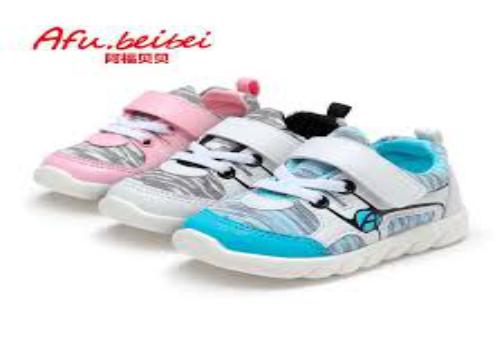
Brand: AFuBeiBei
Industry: Clothes